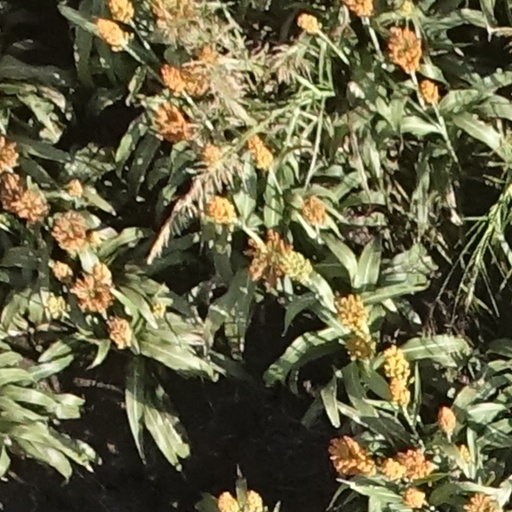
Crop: sorghum